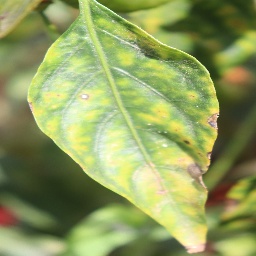
Label: nutritional